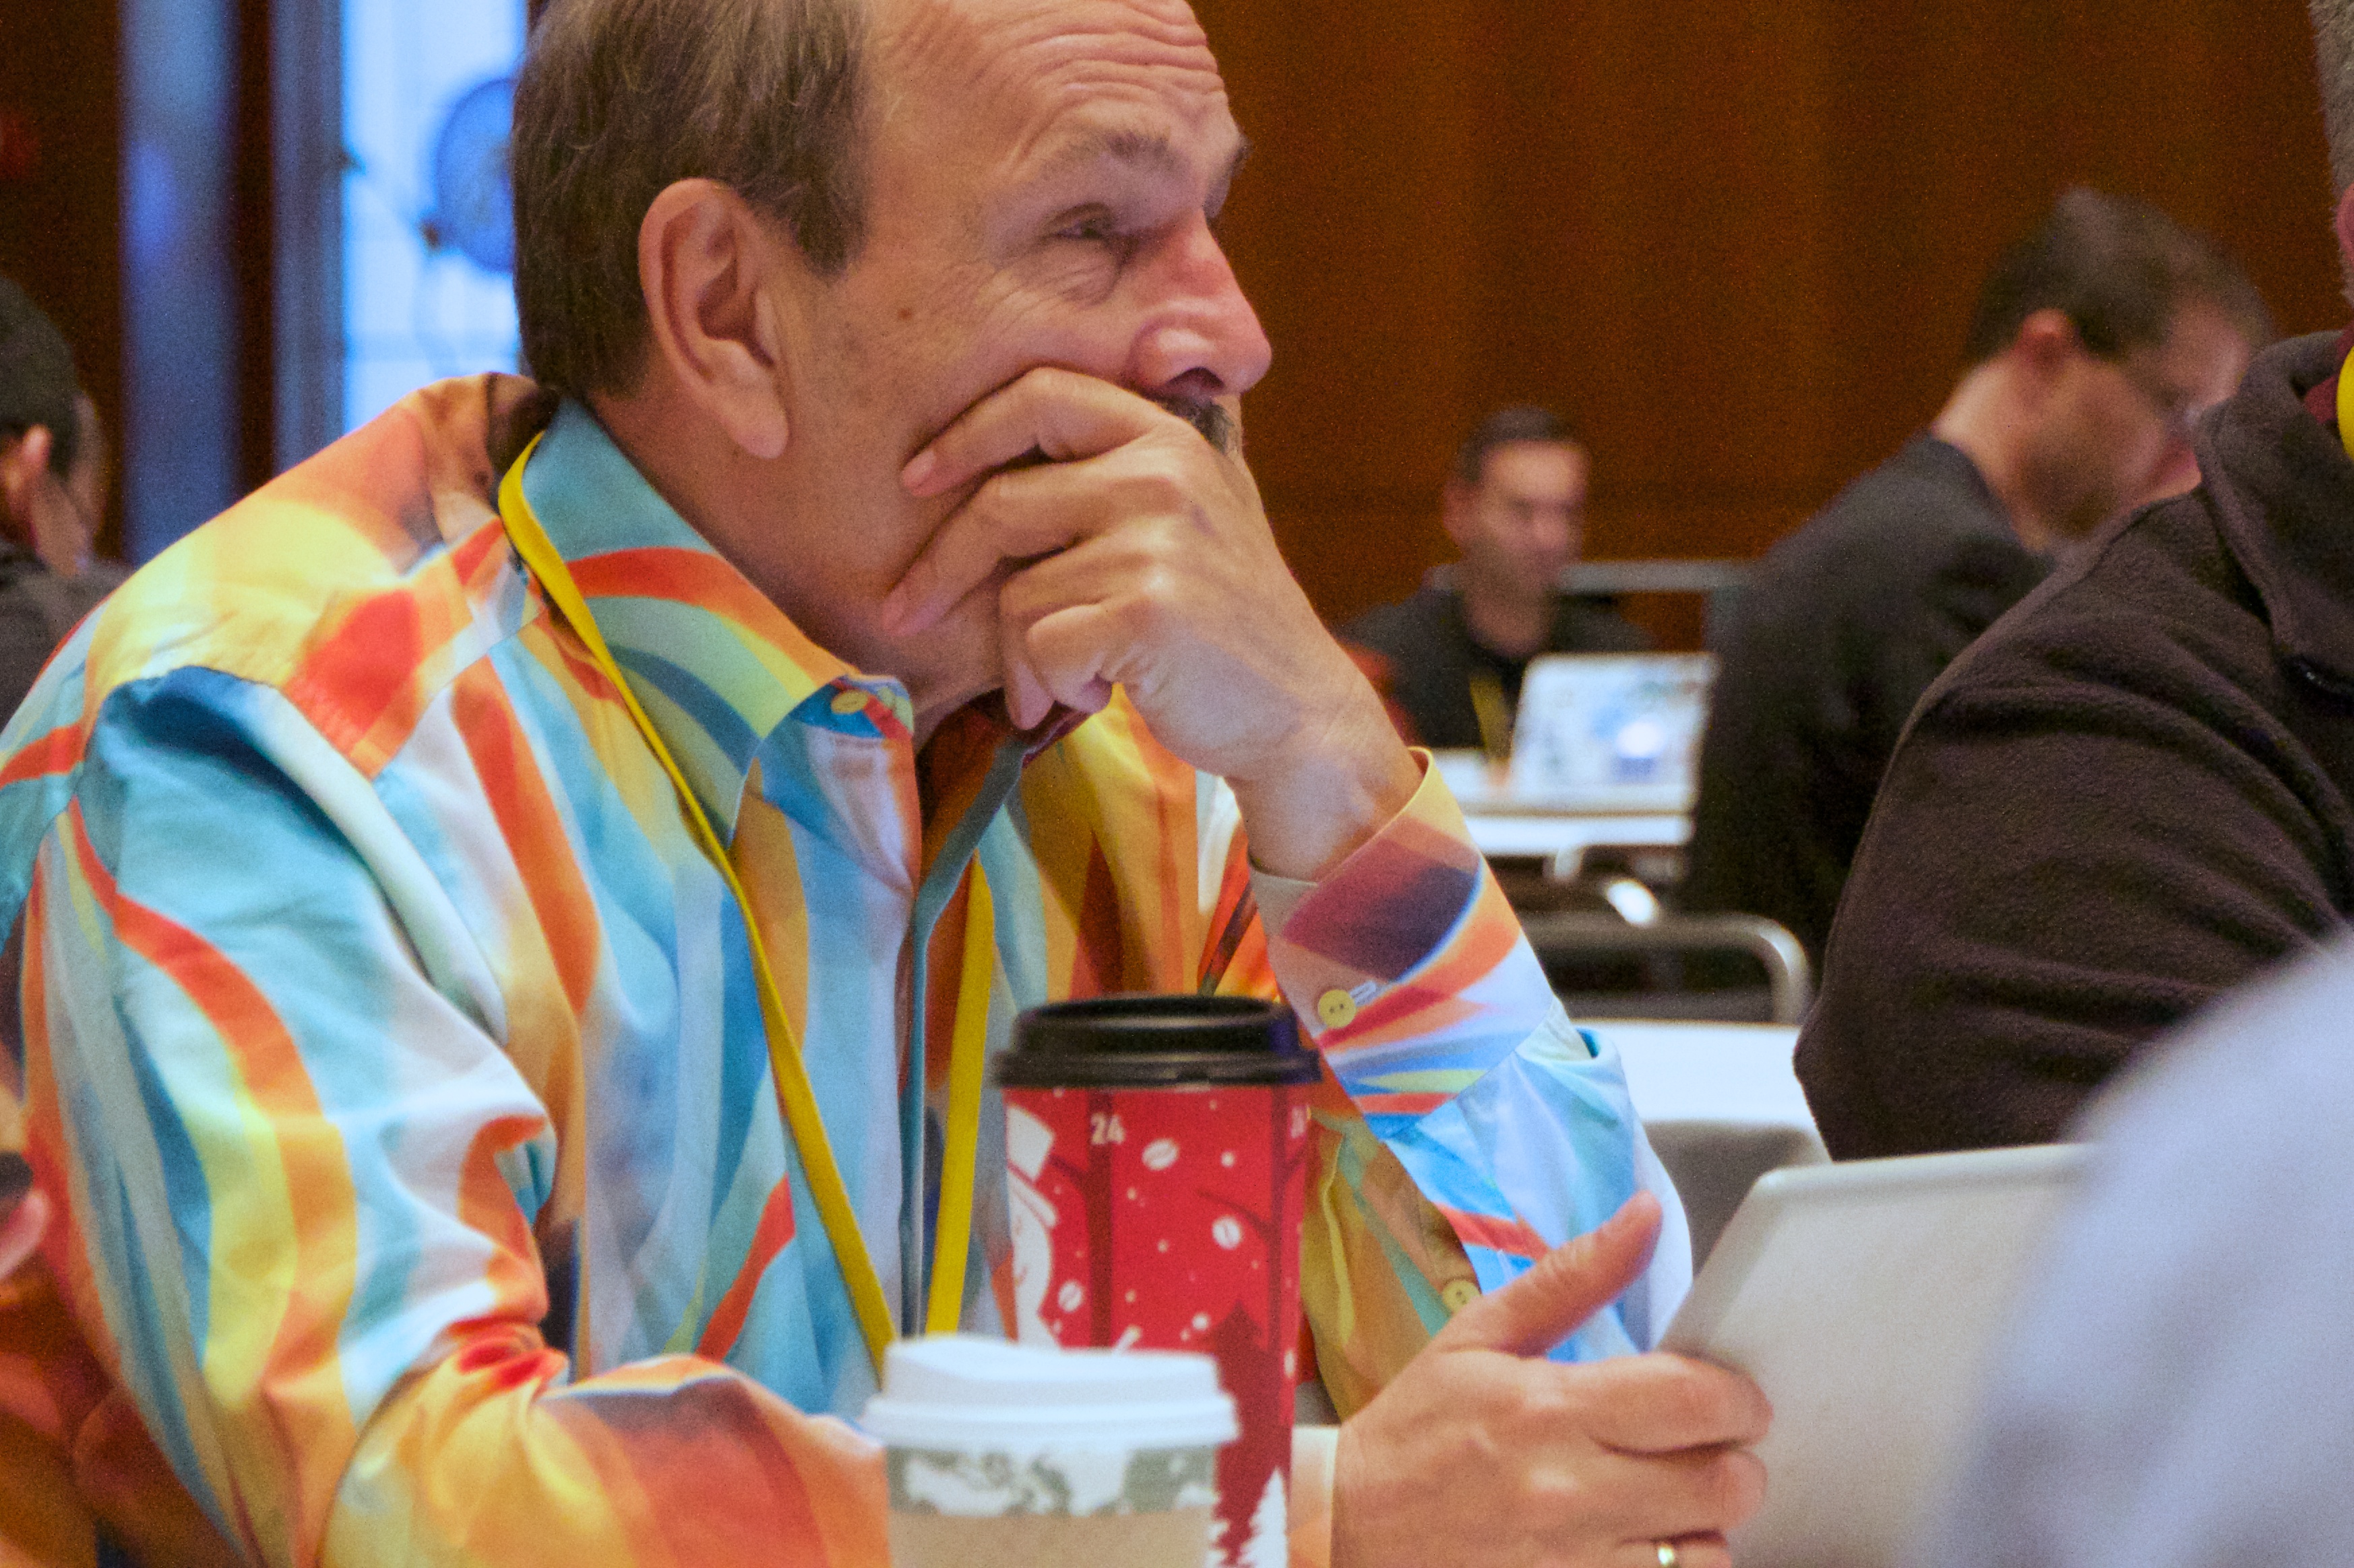
person, meal, lunch, senior citizen, opened16, sense